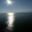
Label: sea